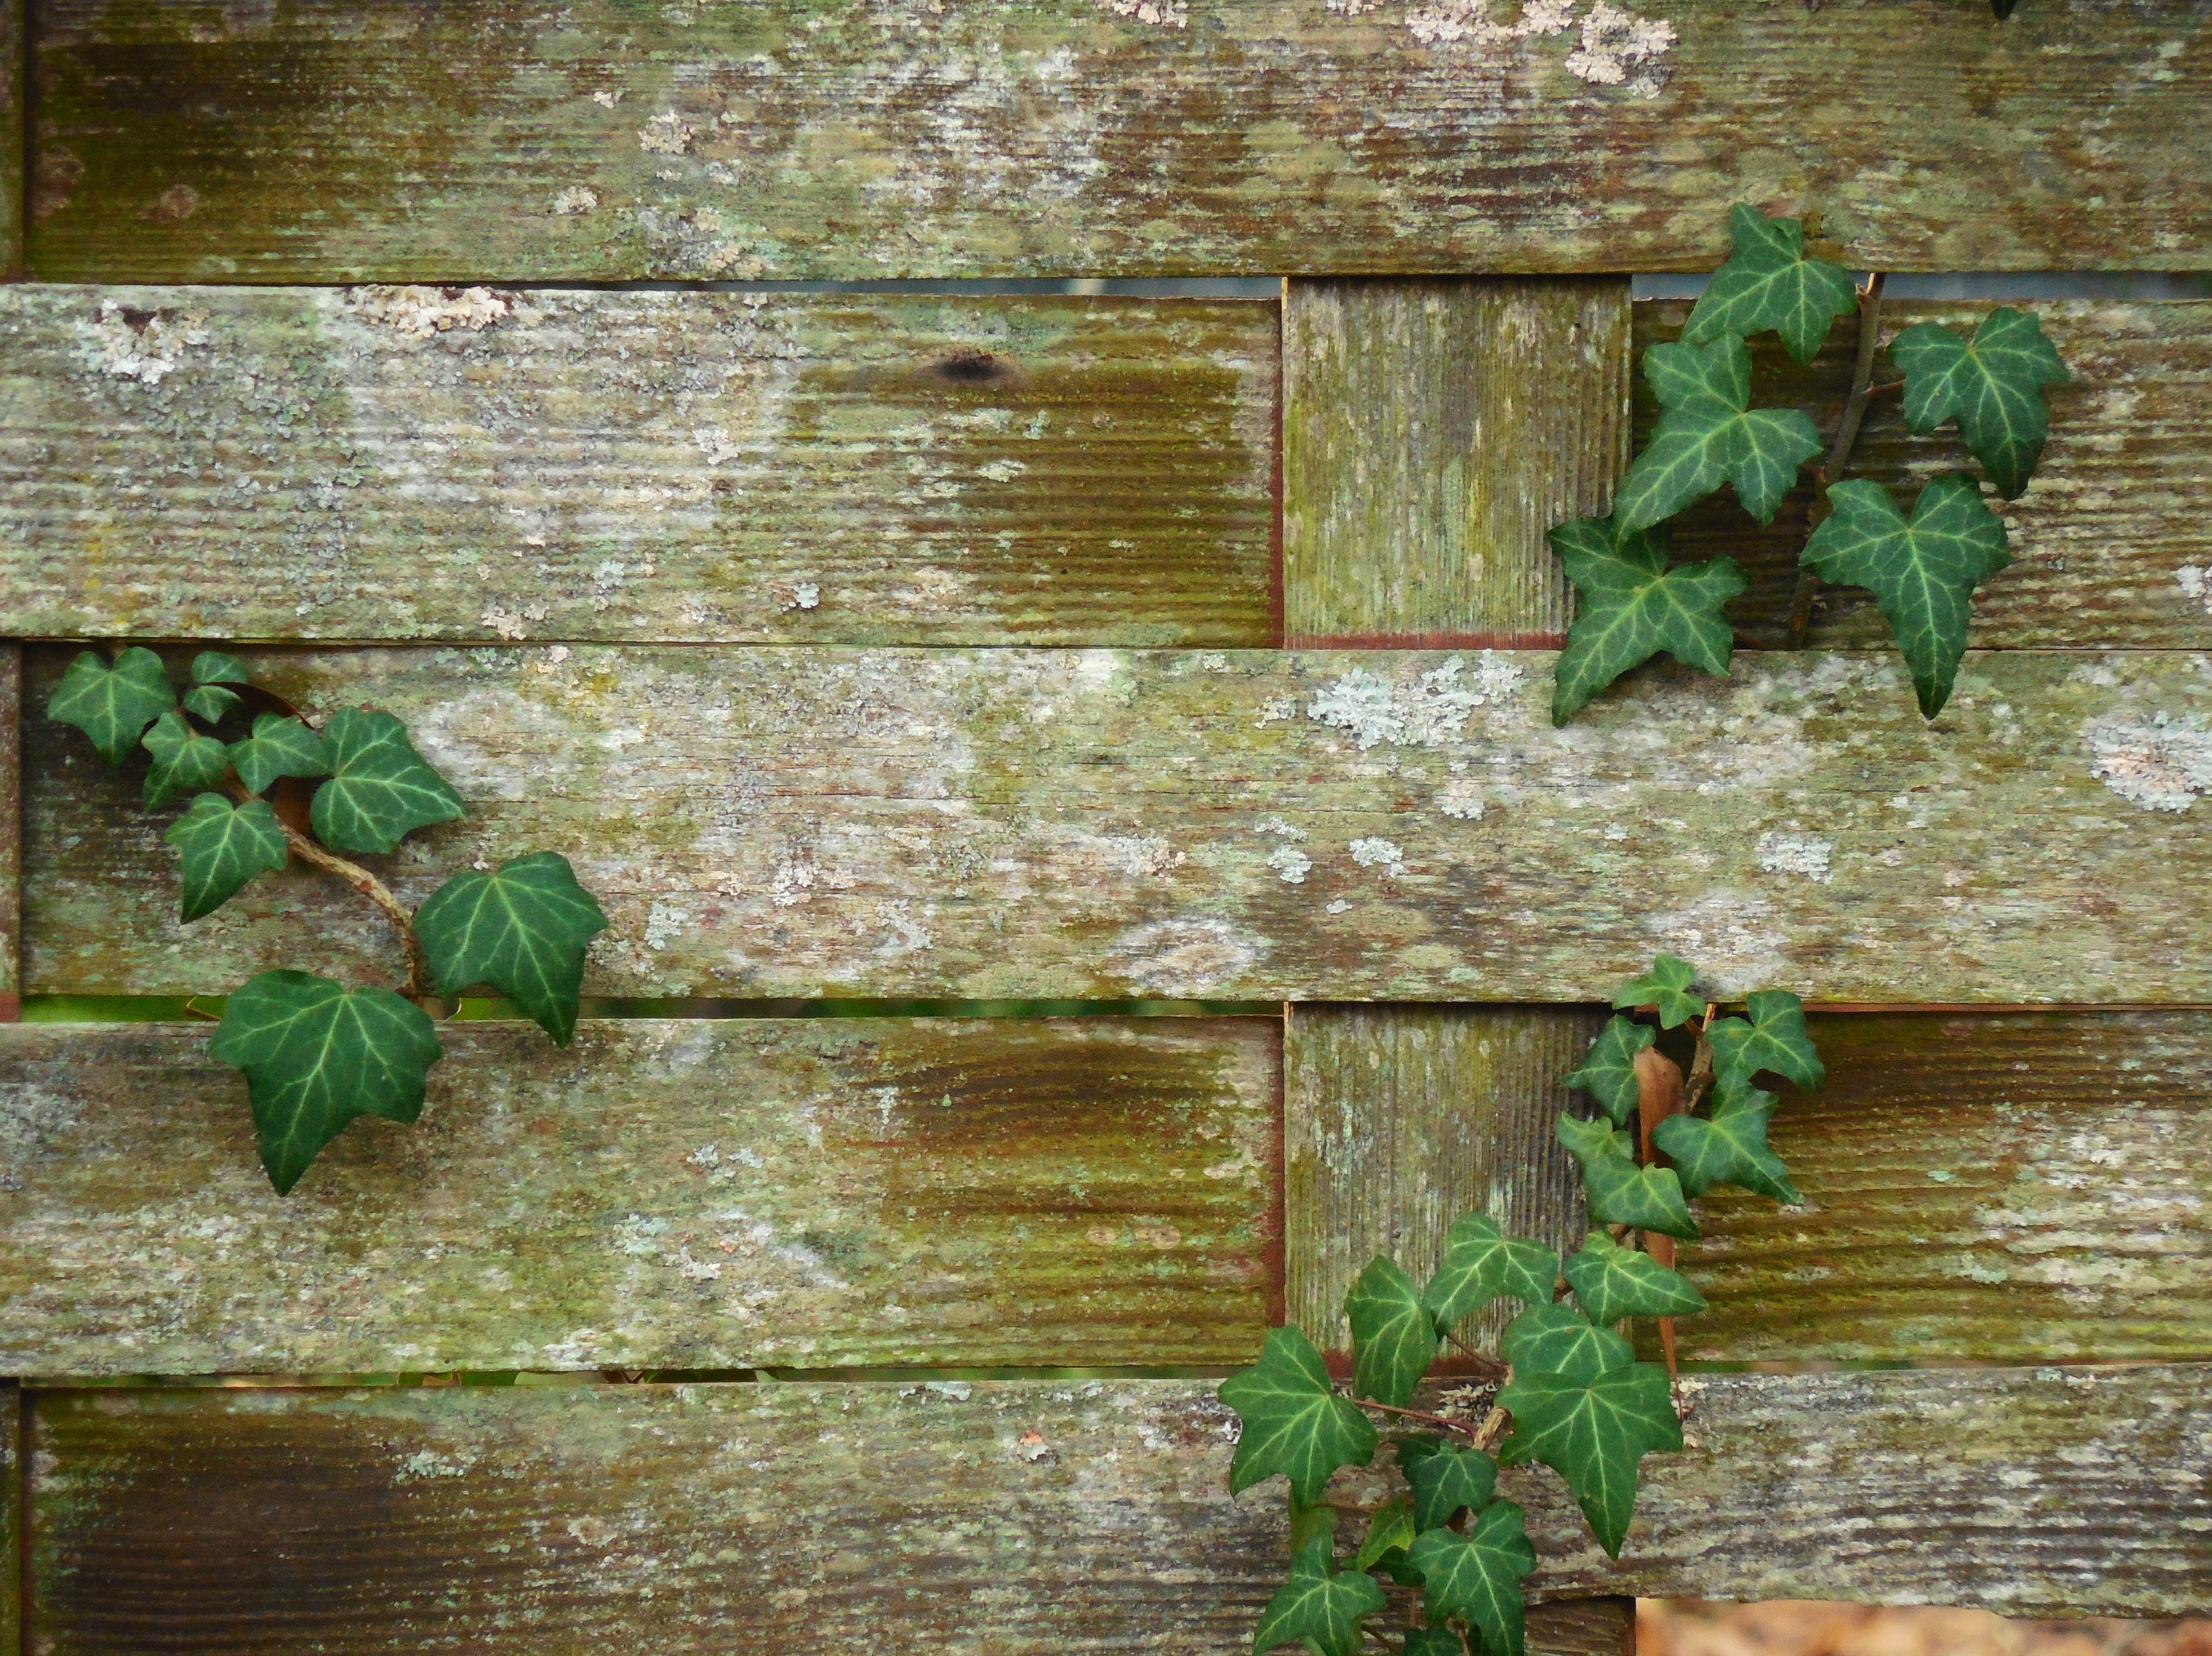
outdoor, fence, board, wood, vintage, retro, texture, plank, leaf, wet, old, wall, green, ivy, brown, romantic, grunge, garden, decor, weathered, lichen, leaves, worn, background, decorative, damp, woodland, yard, backdrop, panel, aged, distressed, creeping, braided fence